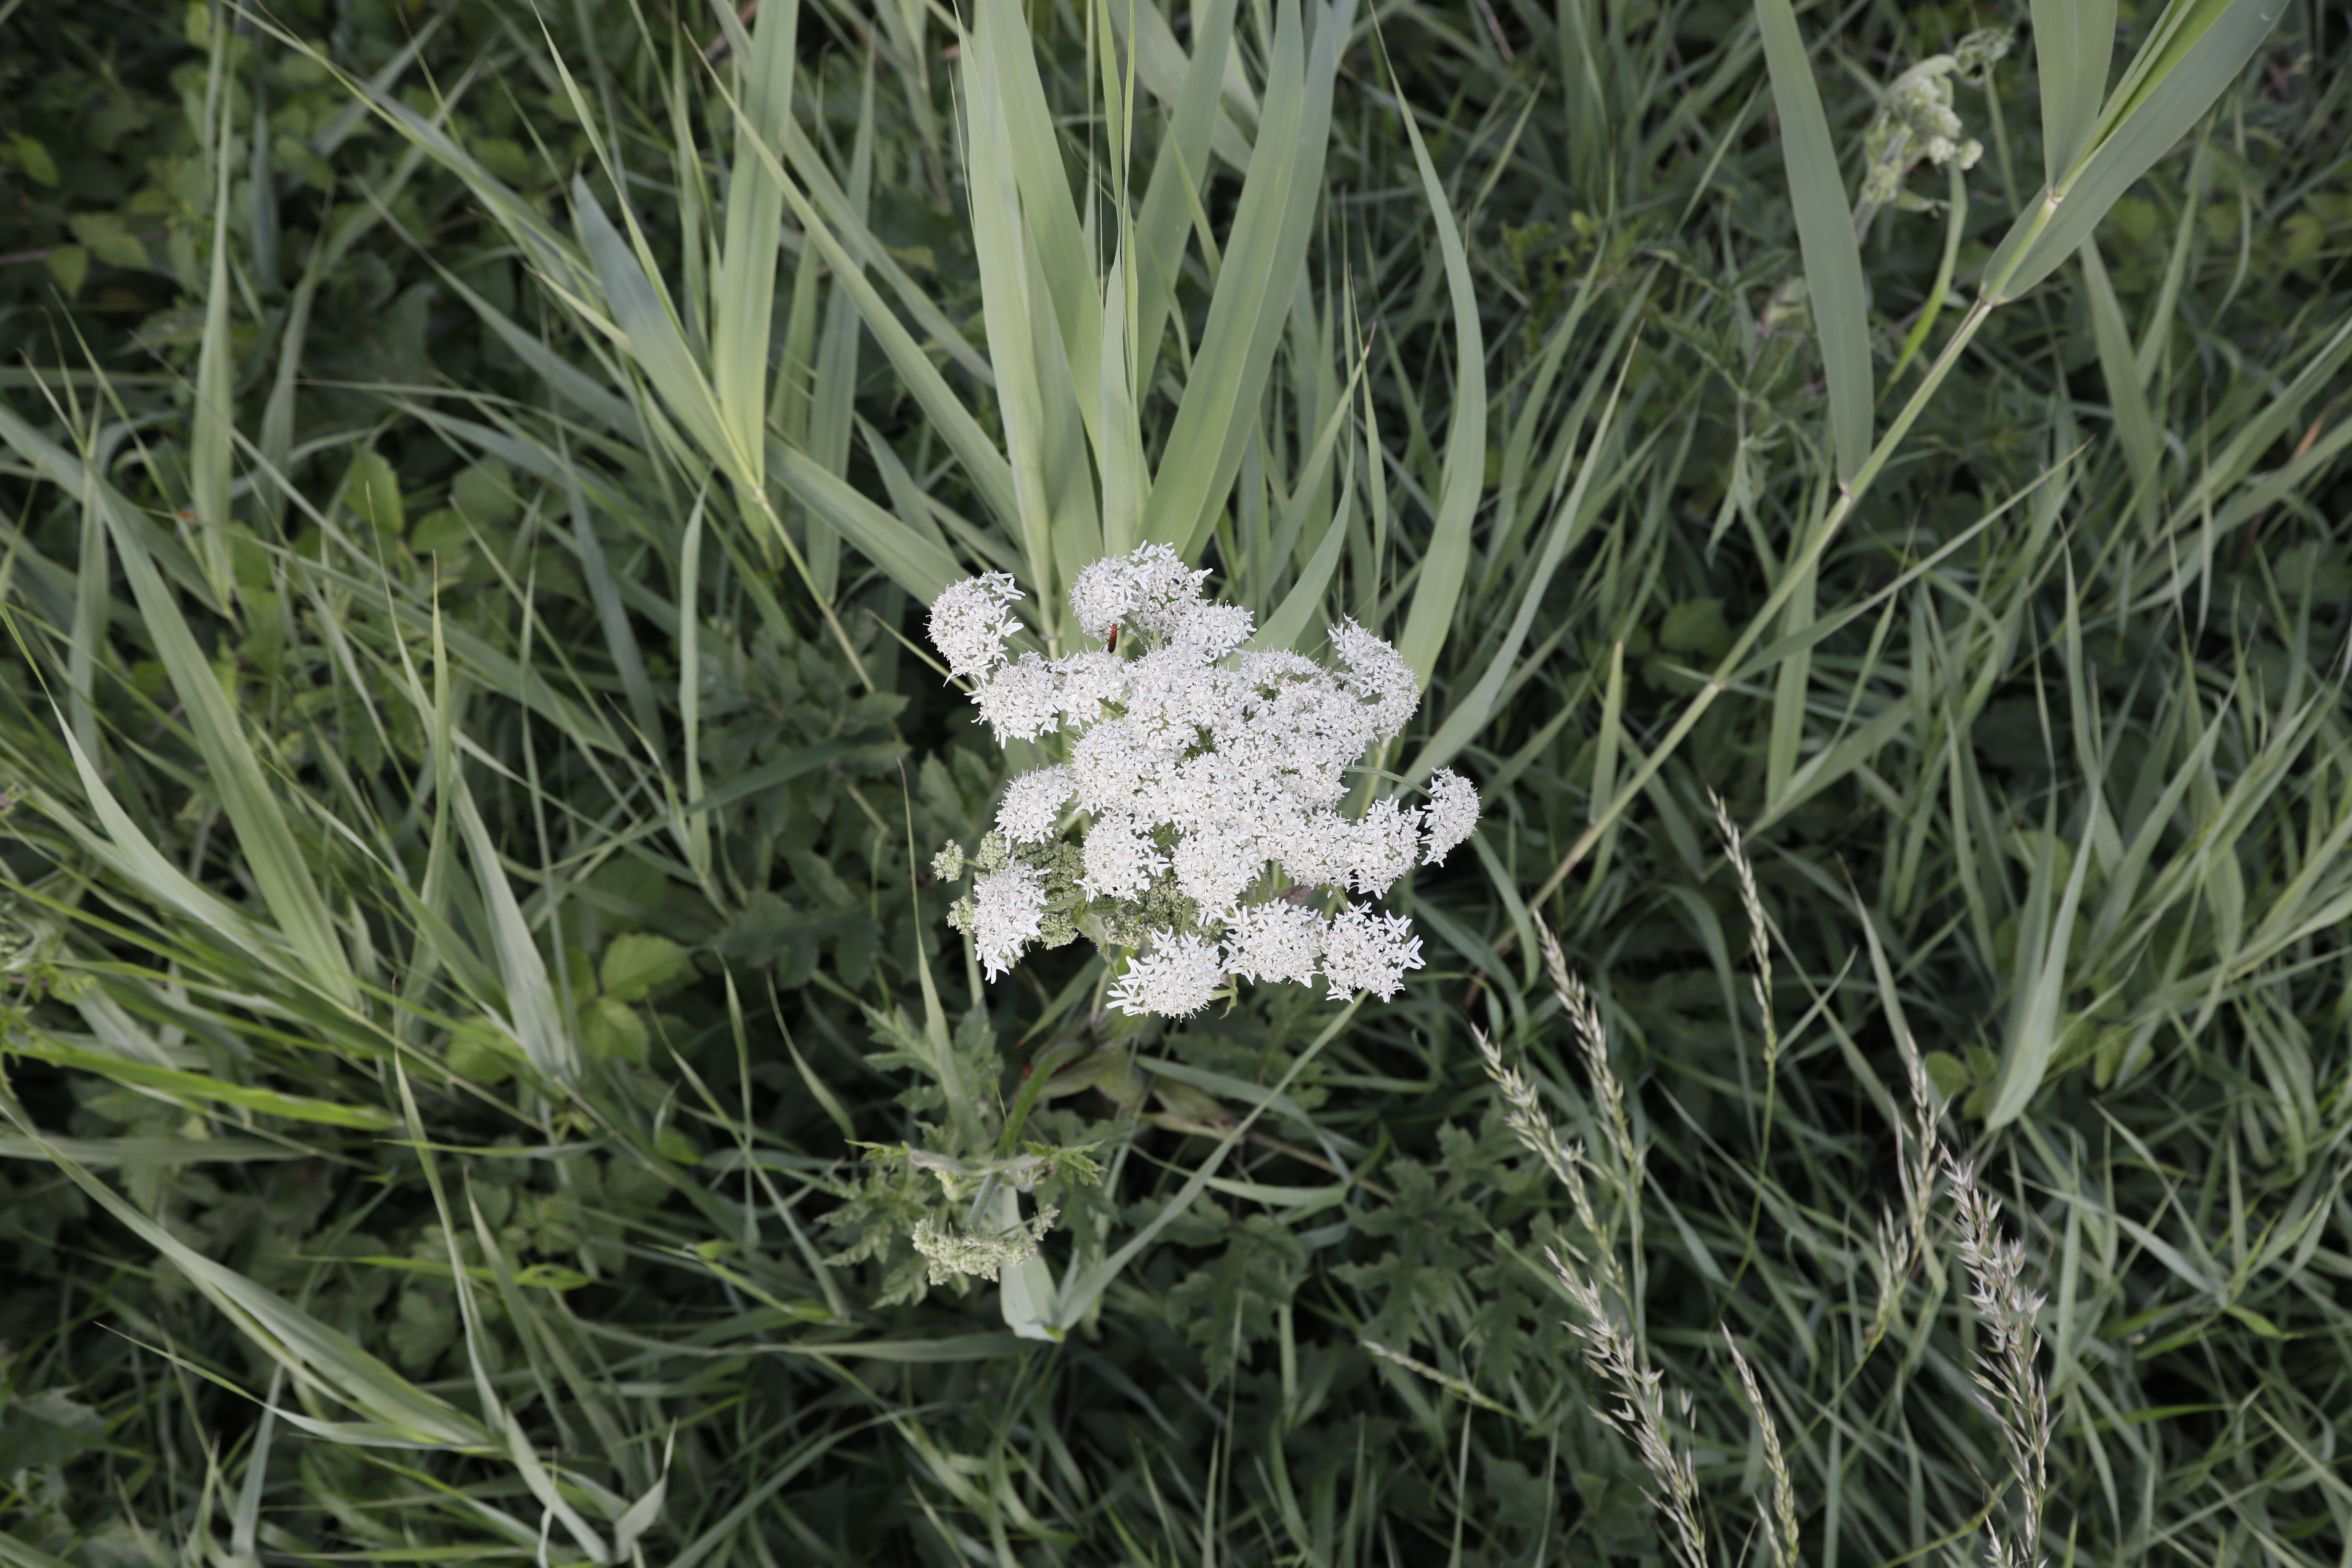
Plant species: Heracleum sphondylium